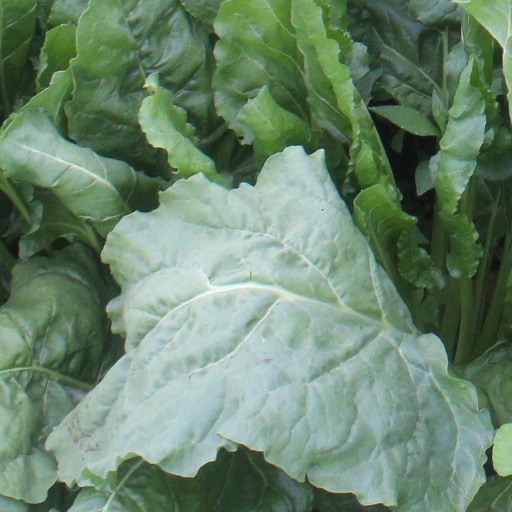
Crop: sugar beet